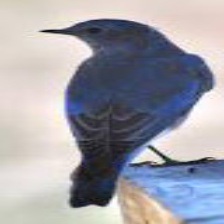
Species: GRANDALA
Scientific name: GRANDALA COELICOLOR